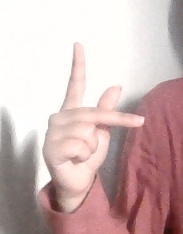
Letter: dha